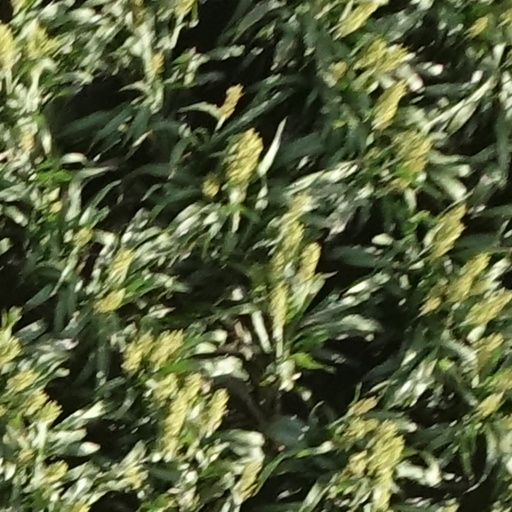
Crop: sorghum